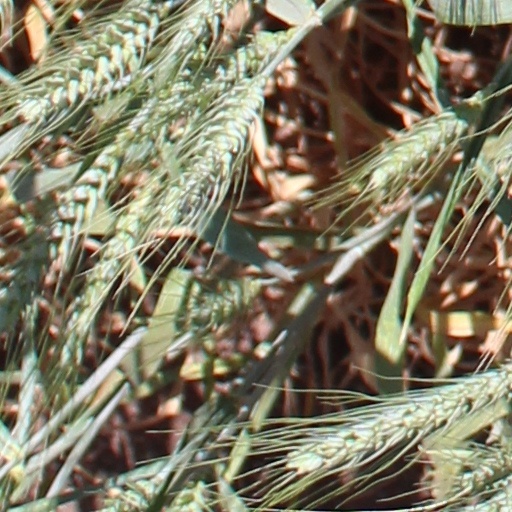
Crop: wheat